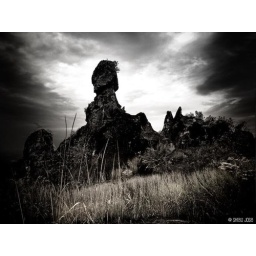
I found this in Wayanad. Its a very huge stone, standing on top of a single rock formation.